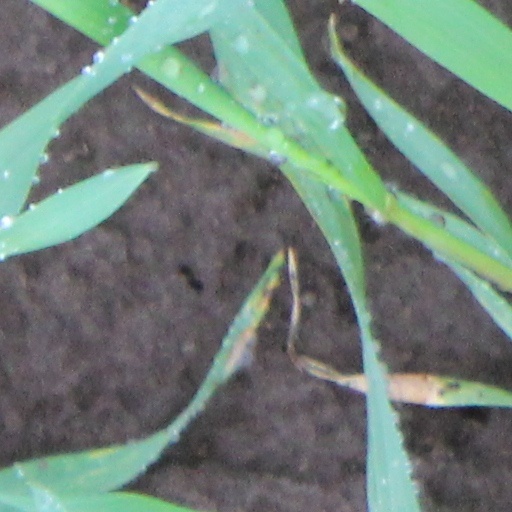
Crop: wheat